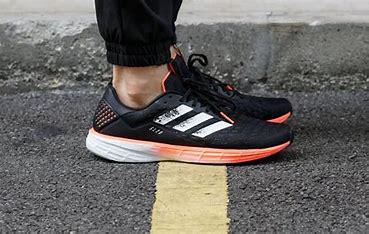
Brand: Adidas
Model: SL20